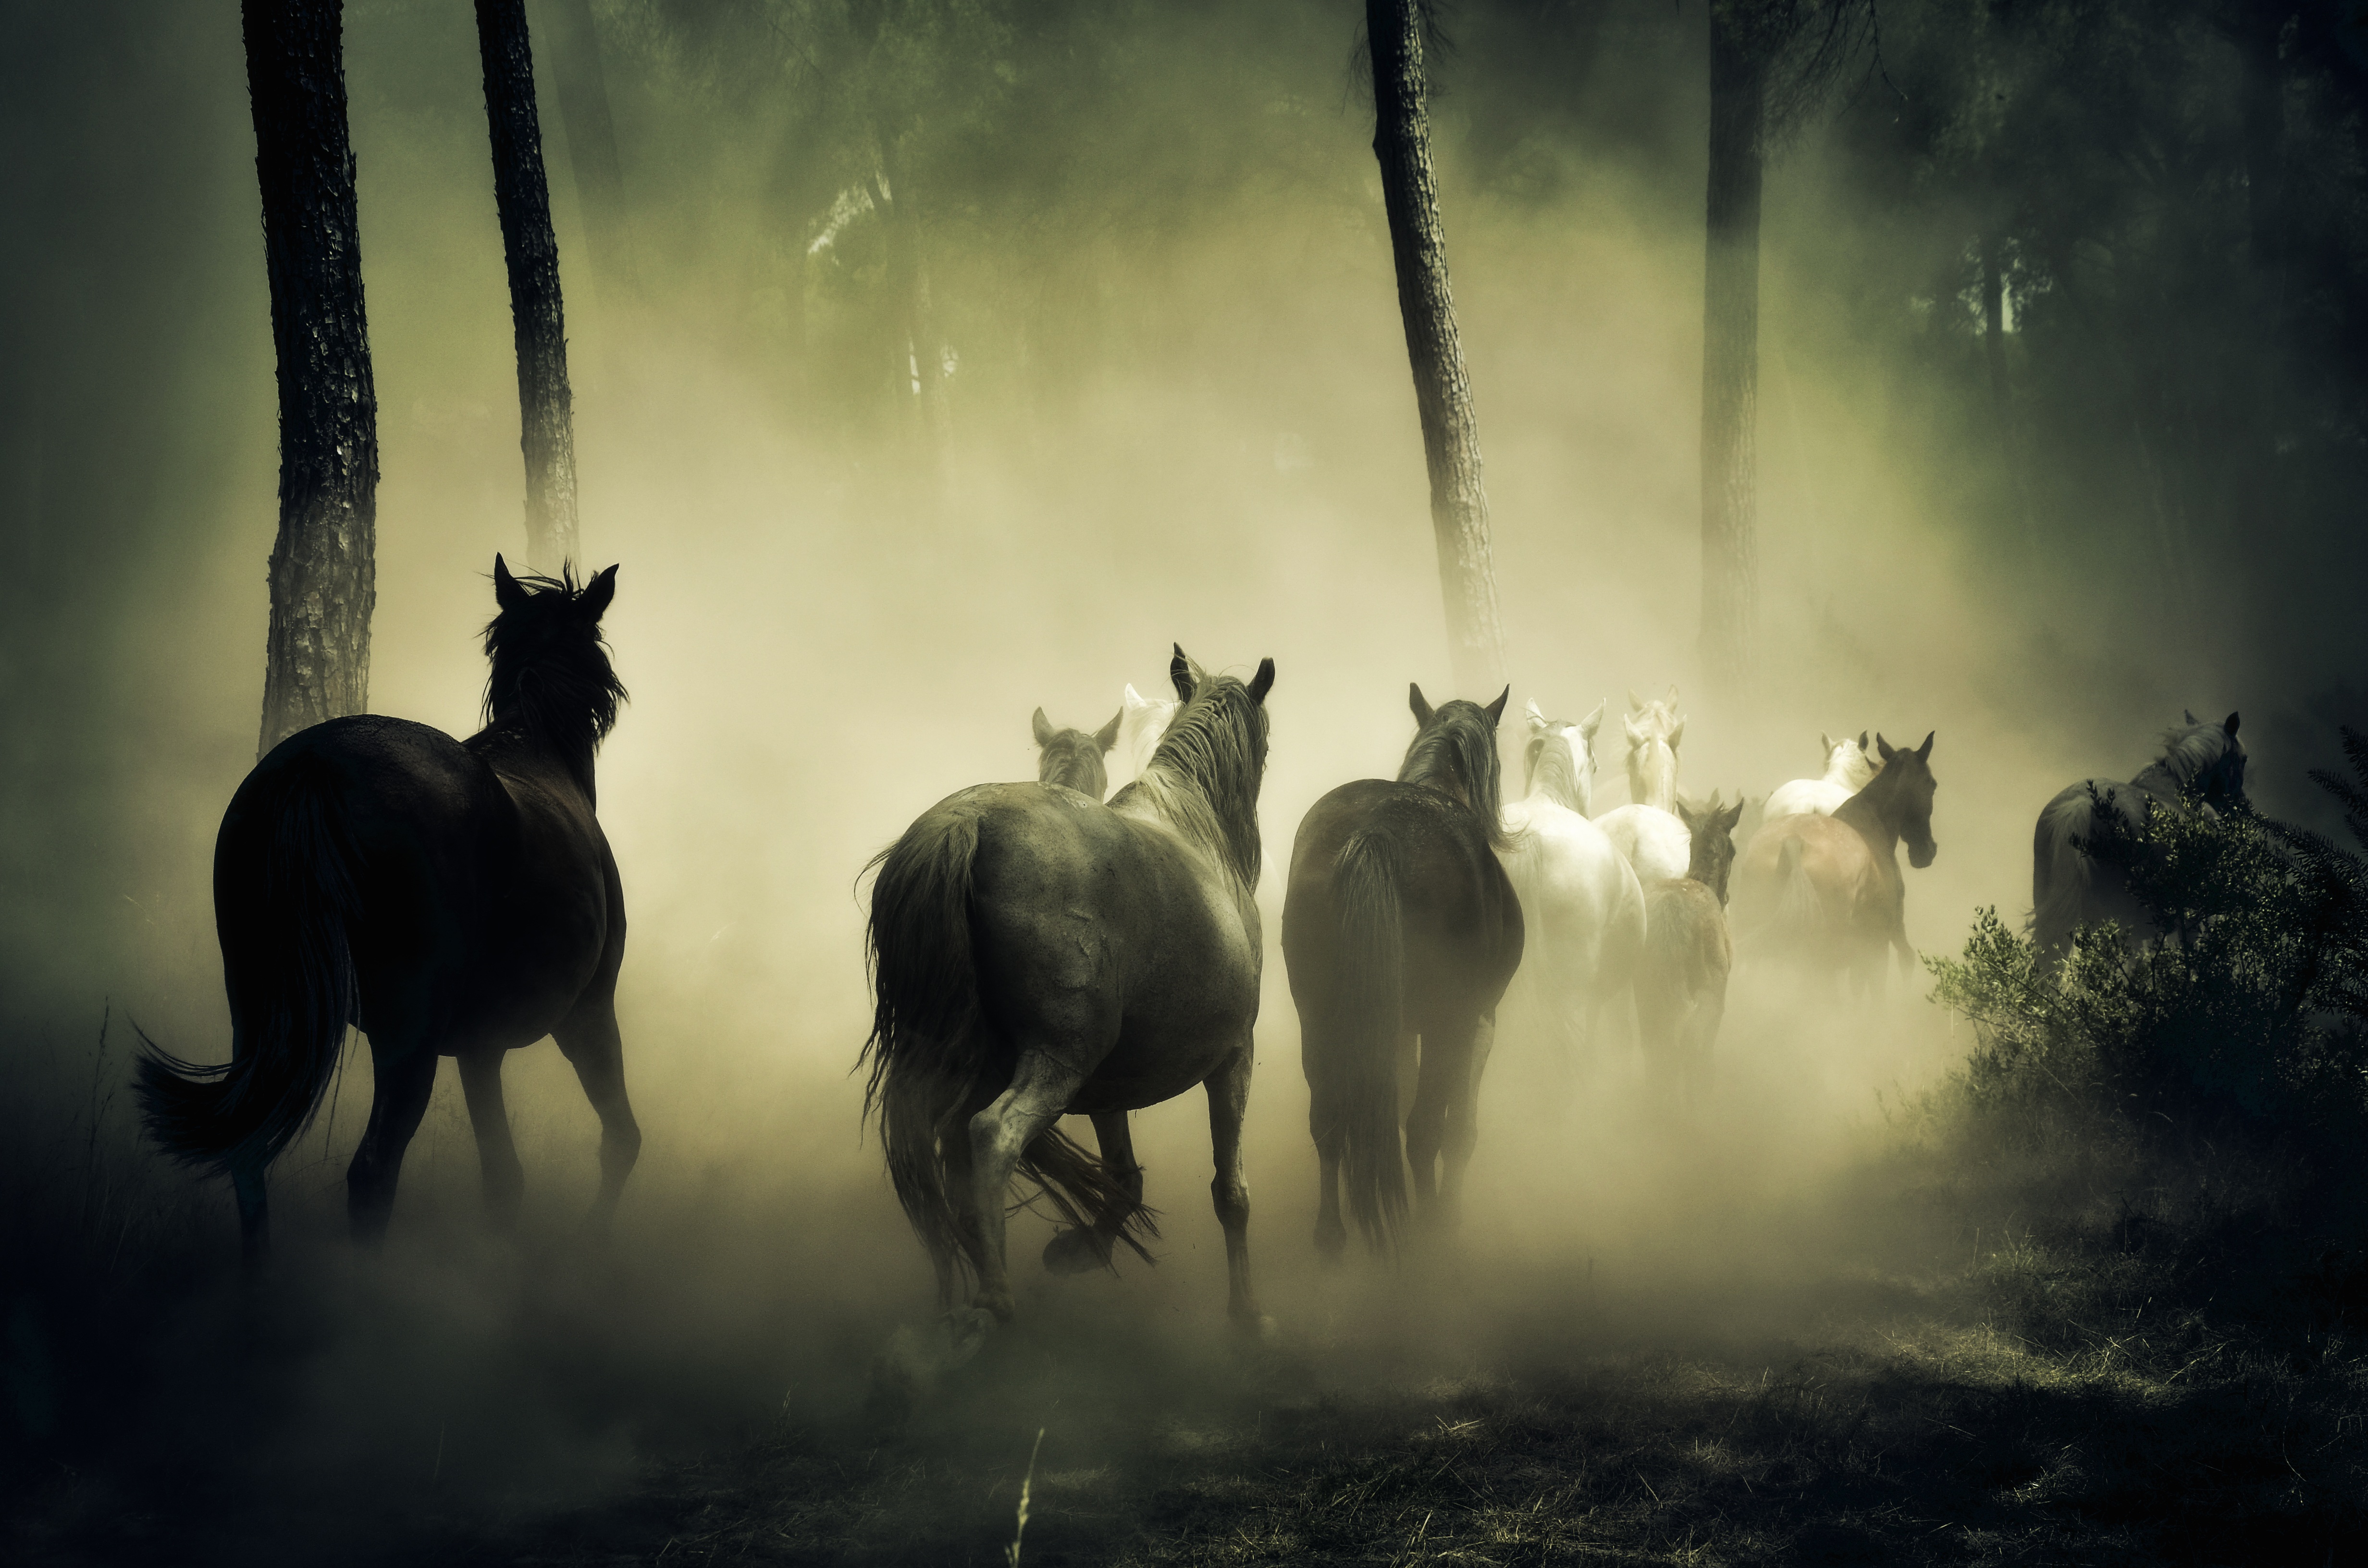
nature, mist, horse, darkness, horses, animals, four legged, atmospheric phenomenon, horse like mammal, herd of horses